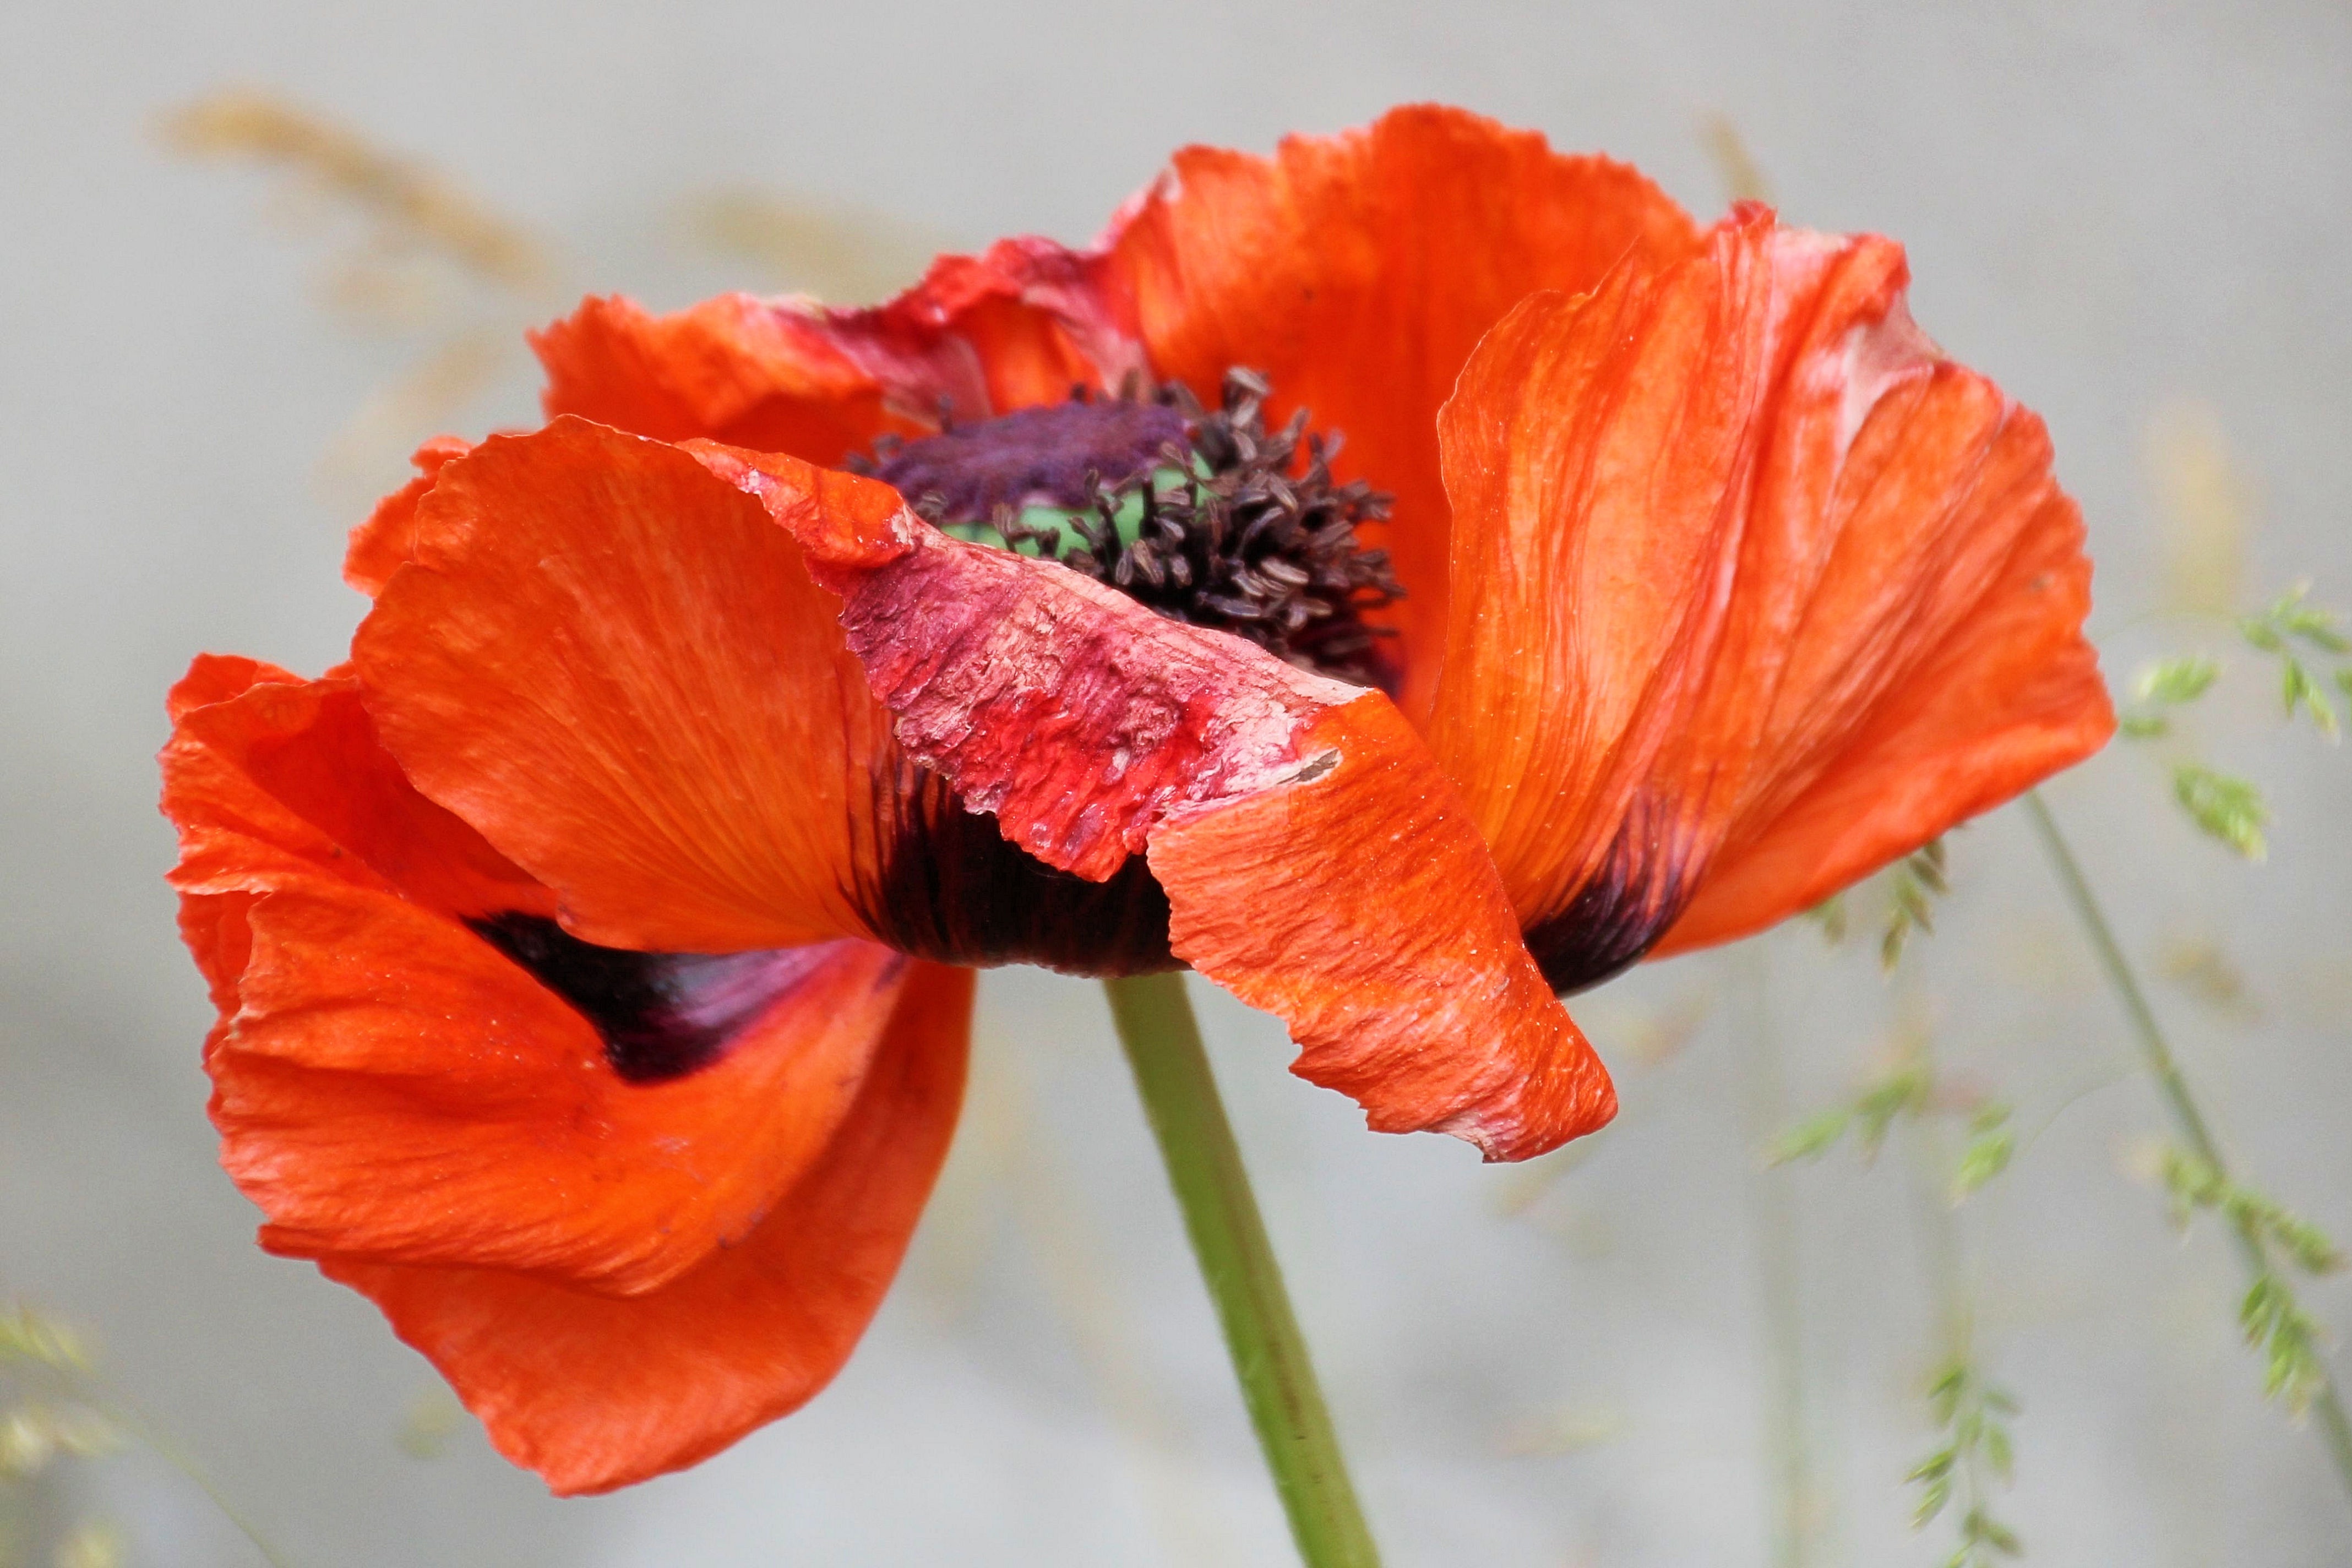
blossom, plant, flower, petal, bloom, red, flora, klatschmohn, poppy flower, red poppy, poppy, coquelicot, macro photography, flowering plant, land plant, poppy family